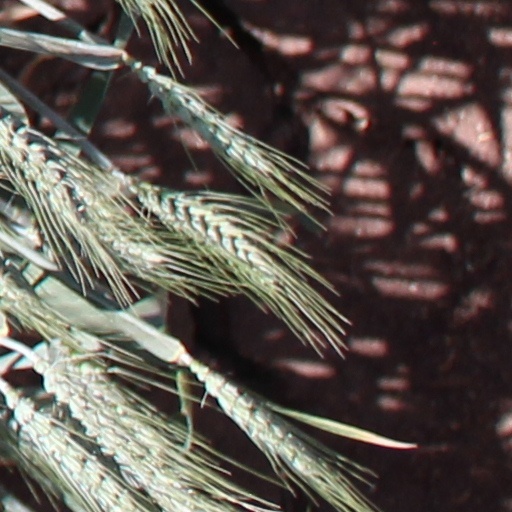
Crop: wheat